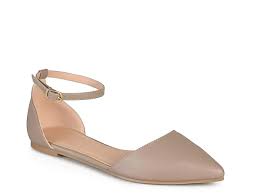
Label: Ballet Flat